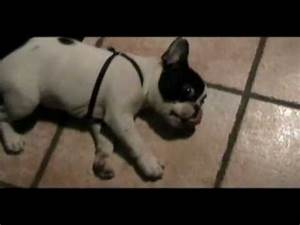
Label: dog